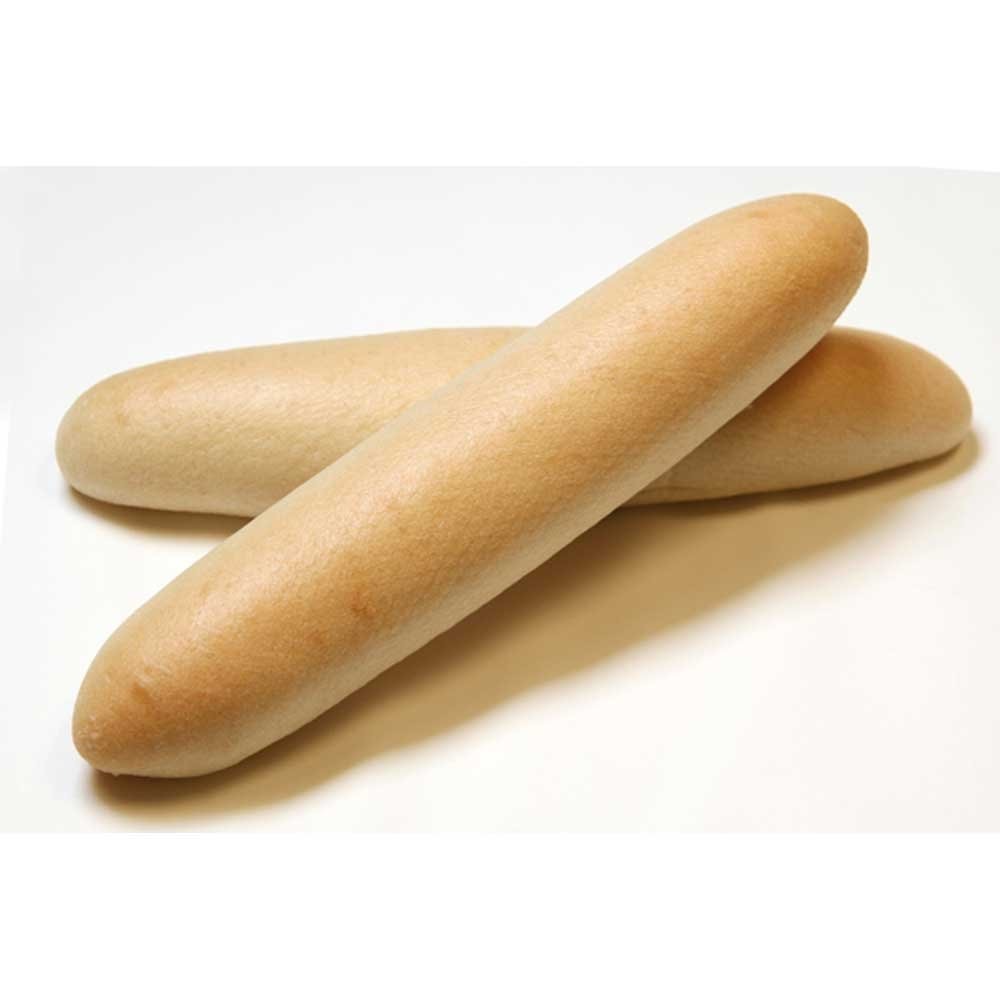
Item Name: Rotellas Italian Breadstick, 7 inch Length -- 96 per case.
Bullet Point: Ships frozen, CANNOT be cancelled after being processed.
Product Description: Rotellas Italian Breadstick, 7 inch Length -- 96 per case. Bleached Enriched Flour (Wheat Flour, Malted Barley Flour, Niacin, Reduced Iron, Thiamine Mononitrate, Riboflavin, Folate), Water, Wheat Gluten, High Fructose Corn Syrup, Yeast, Soybean Oil, Salt, Dough Improver: (Wheat Flour, Calcium Stearoyl Lactylate, Salt, Calcium Sulfate, , Soy Oil, Contains 2% Or Less Of: Potassium Iodate, Ascorbic Acid, Enzyme, L-Cysteine, Azodicarbonamide), Calcium Propionate (To Retard Spoilage)
Value: 96.0
Unit: Count

Price: 92.99